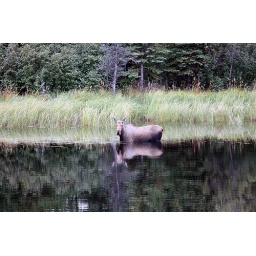
Cow Moose eating in &amp;quot;J &amp;quot; lake Ft Greely, AKAug 2009